Bar B C Dude Ranch

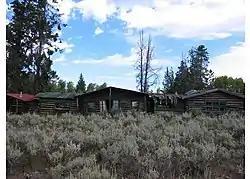

The Bar B C Dude Ranch was established near Moose, Wyoming in 1912 as a dude ranch by Struthers Burt and Dr. Horace Carncross, using their initials as the brand. Rather than converting a working ranch, Burt and Carncross built a tourist-oriented dude ranch from the ground up, using a style called "Dude Ranch Vernacular", which featured log construction and rustic detailing. As one of the first dude ranches in Jackson Hole, the Bar B C was a strong influence on other dude ranches in the area, and employed a number of people who went on to establish their own operations. It was acquired by the National Park Service and incorporated into Grand Teton National Park upon the expiration of a life estate. The ranch was listed on the National Register of Historic Places in 1990.